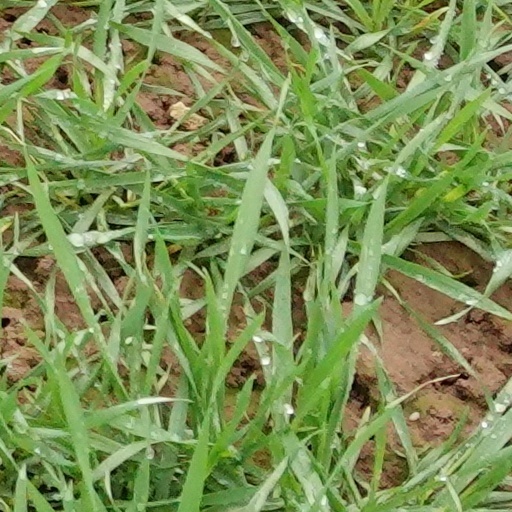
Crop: wheat